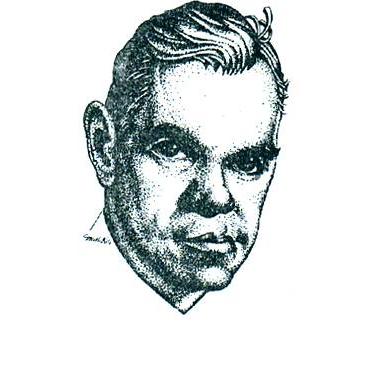
Age: 38